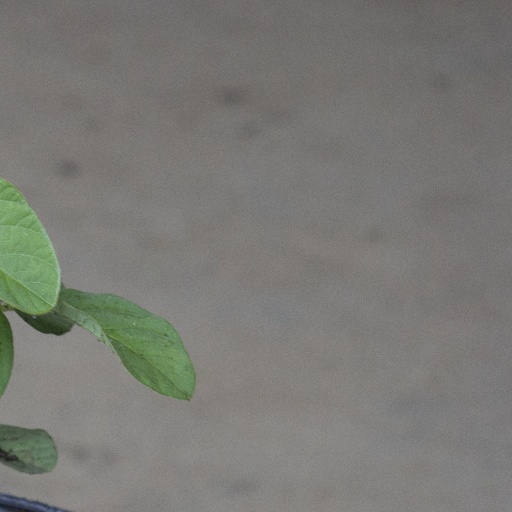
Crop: soybean